Moscow Methodist Church and Cemetery

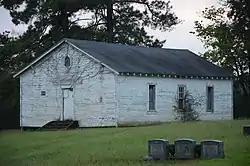

Moscow Methodist Church and Cemetery is a historic landmark built in 1864 and added to the National Register in 2006. The former community of Moscow is located just outside the current city limits of Prescott, Arkansas. The area is on or near the old "Moscow-Camden Road", or "Wire Road" which ran between Moscow and Camden, Arkansas. As of 2016, the location was known as the junction of Nevada County Roads 23 and 260.